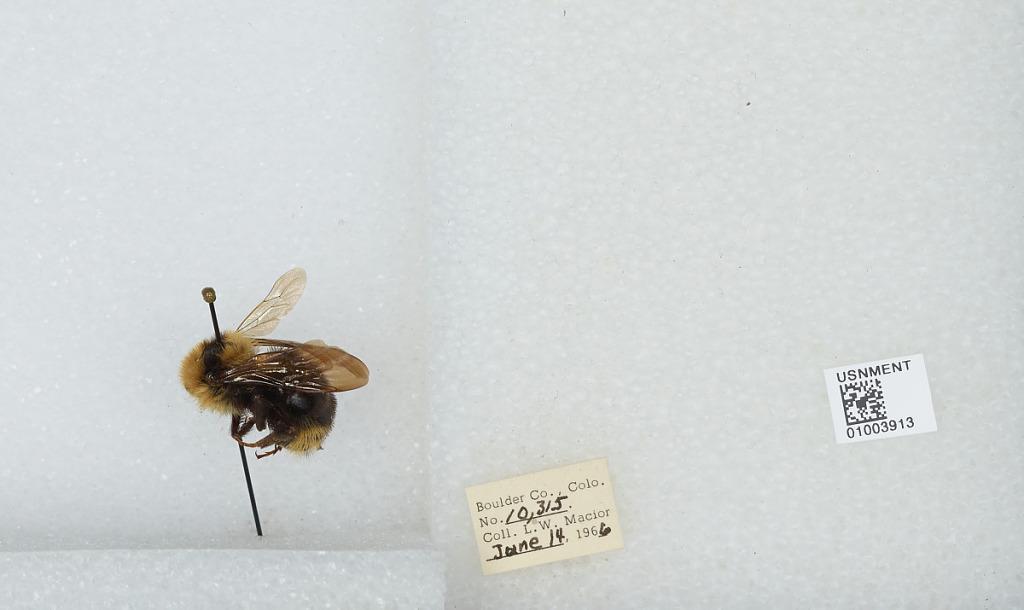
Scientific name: Bombus (Psithyrus) insularis (Smith)
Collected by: L. Macior
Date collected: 1966-6-14
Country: United States
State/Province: Colorado
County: Boulder
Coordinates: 40.09, -105.36